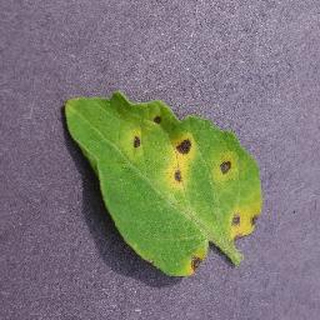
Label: tomato_septoria_leaf_spot